Hazel Harvey Peace

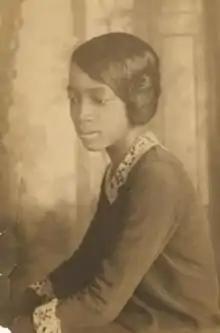
Hazel Harvey Peace, circa 1919

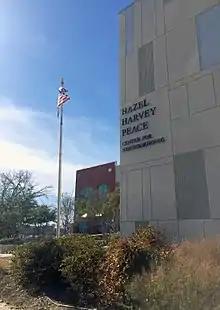
View of the east side of the Hazel Harvey Peace Center for Neighborhoods building in Fort Worth, Texas

Hazel Bernice Harvey Peace (August 4, 1907 – June 8, 2008) was an African-American educator, activist, and humanitarian in Fort Worth, Texas. The namesake of an elementary school, municipal building, and library youth center in Fort Worth, Peace overcame racial segregation to provide opportunities for African Americans, youth, and women in Fort Worth, Dallas, and throughout the state of Texas.